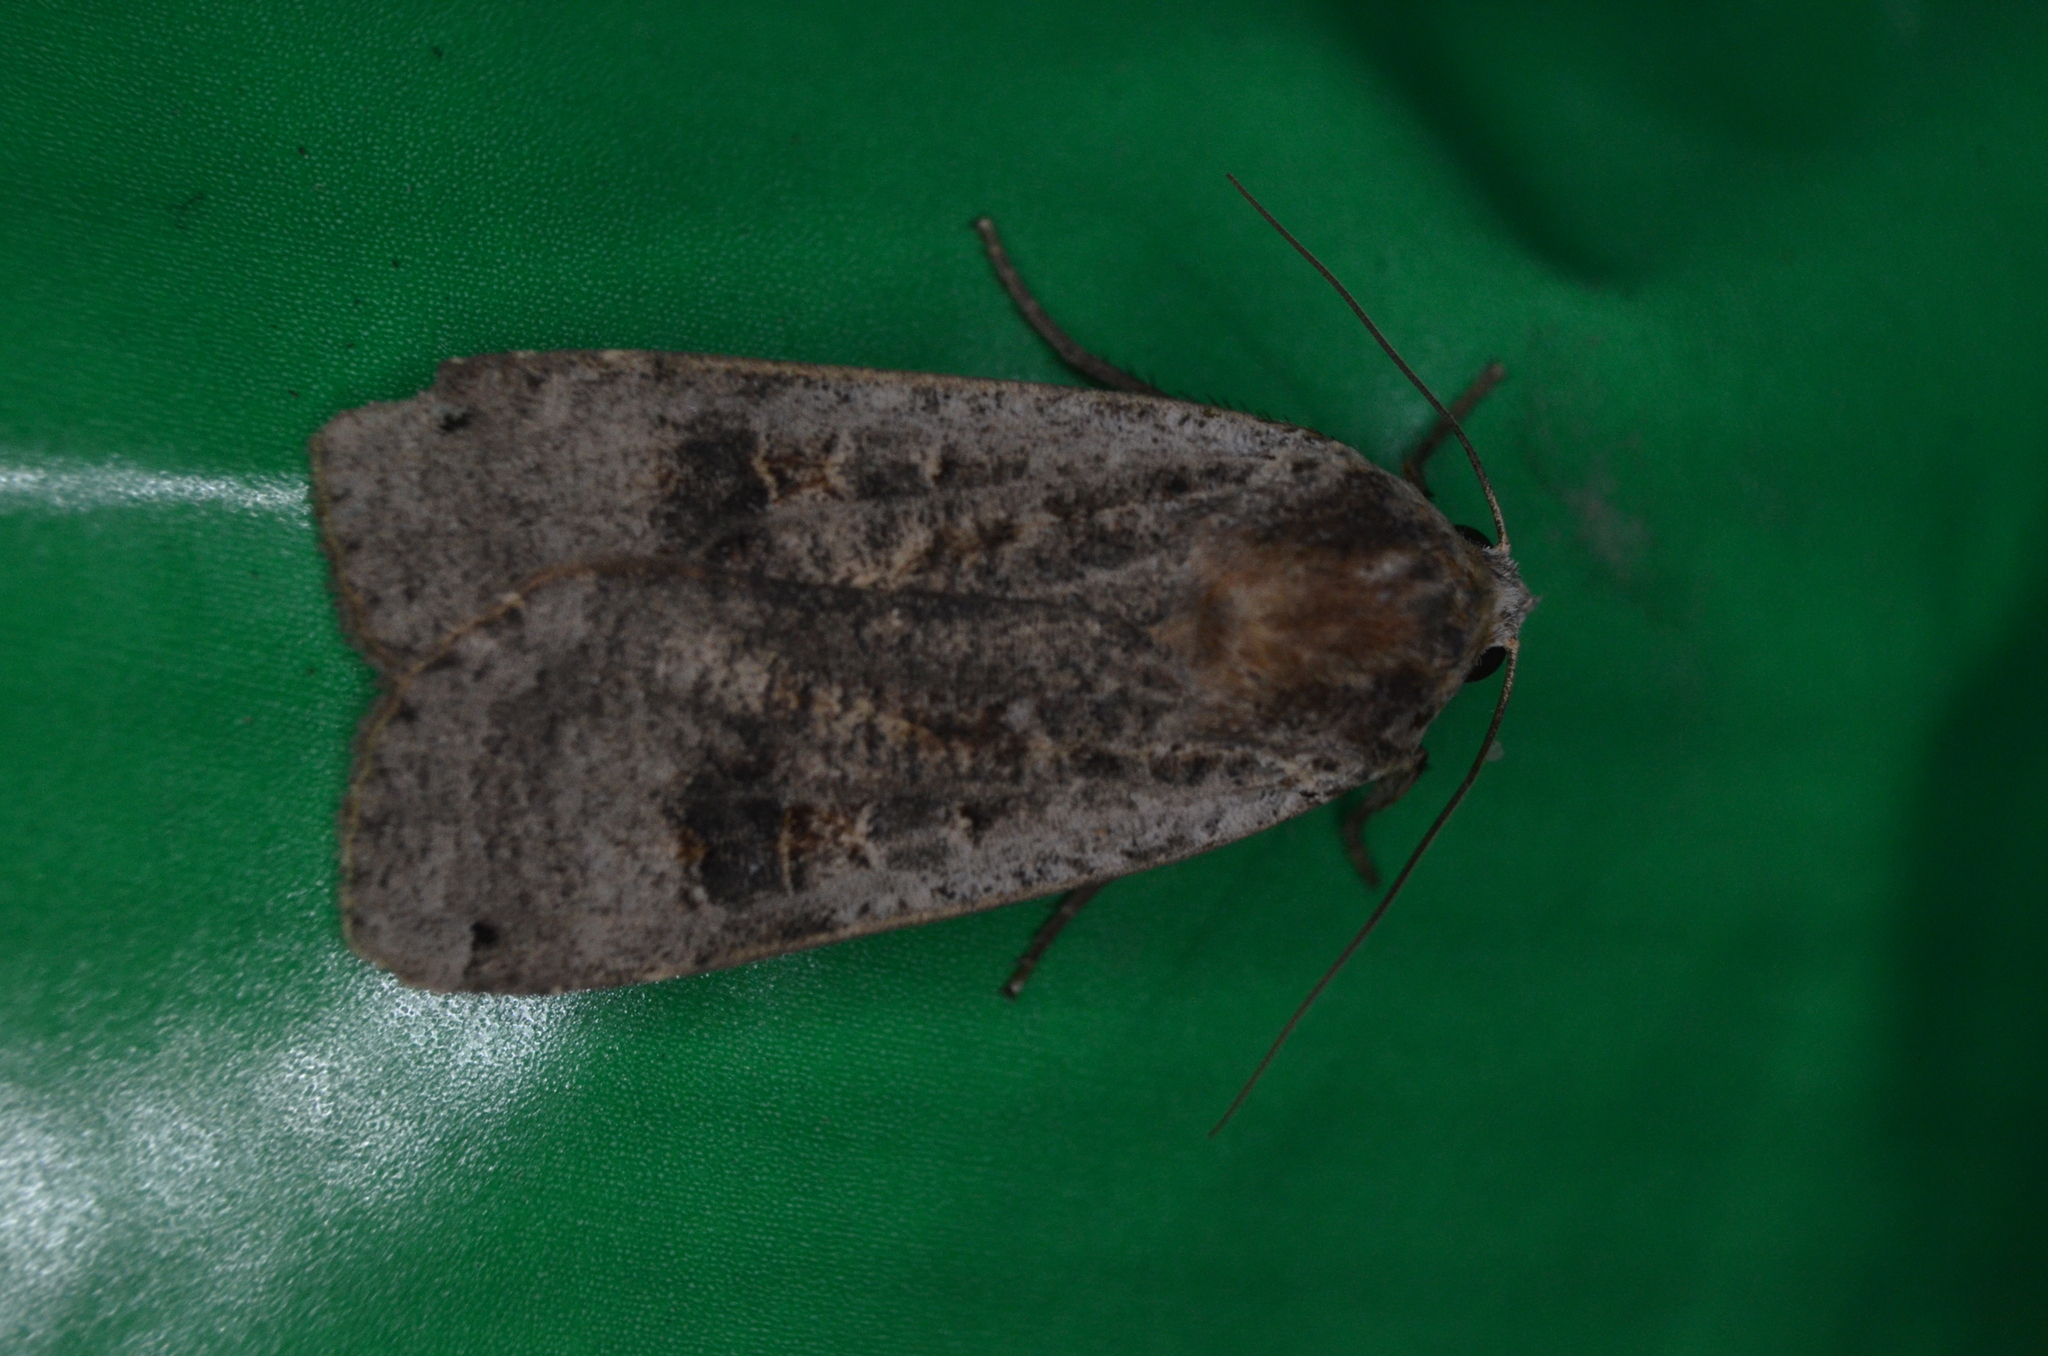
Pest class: cutworms